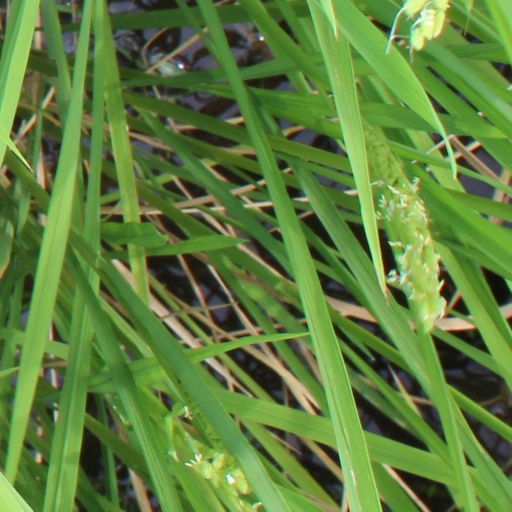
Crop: rice